Battle of the Atlantic

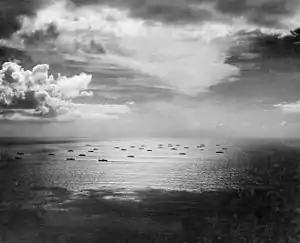
An Allied convoy heads eastward across the Atlantic, bound for Casablanca, in November 1942

One of the more important developments was ship-borne direction-finding radio equipment, known as HF/DF (high-frequency direction-finding, or Huff-Duff), which started to be fitted to escorts from February 1942. These sets were common items of equipment by early 1943. HF/DF let an operator determine the direction of a radio signal, regardless of whether the content could be read. Since the wolf pack relied on U-boats reporting convoy positions by radio, there was a steady stream of messages to intercept. An escort could then run in the direction of the signal and attack the U-boat, or at least force it to submerge (causing it to lose contact), which might prevent an attack on the convoy. When two ships fitted with HF/DF accompanied a convoy, a fix on the transmitter's position, not just direction, could be determined. The standard approach of anti-submarine warships was immediately to "run-down" the bearing of a detected signal, hoping to spot the U-boat on the surface and make an immediate attack. Range could be estimated by an experienced operator from the signal strength. Usually the target was found visually. If the submarine was slow to dive, the guns were used; otherwise an ASDIC search was started where the swirl of water of a crash-diving submarine was observed. In good visibility a U-boat might try and outrun an escort on the surface whilst out of gun range.